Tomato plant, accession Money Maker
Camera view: vertical (180 deg); turntable rotation: 330 degrees
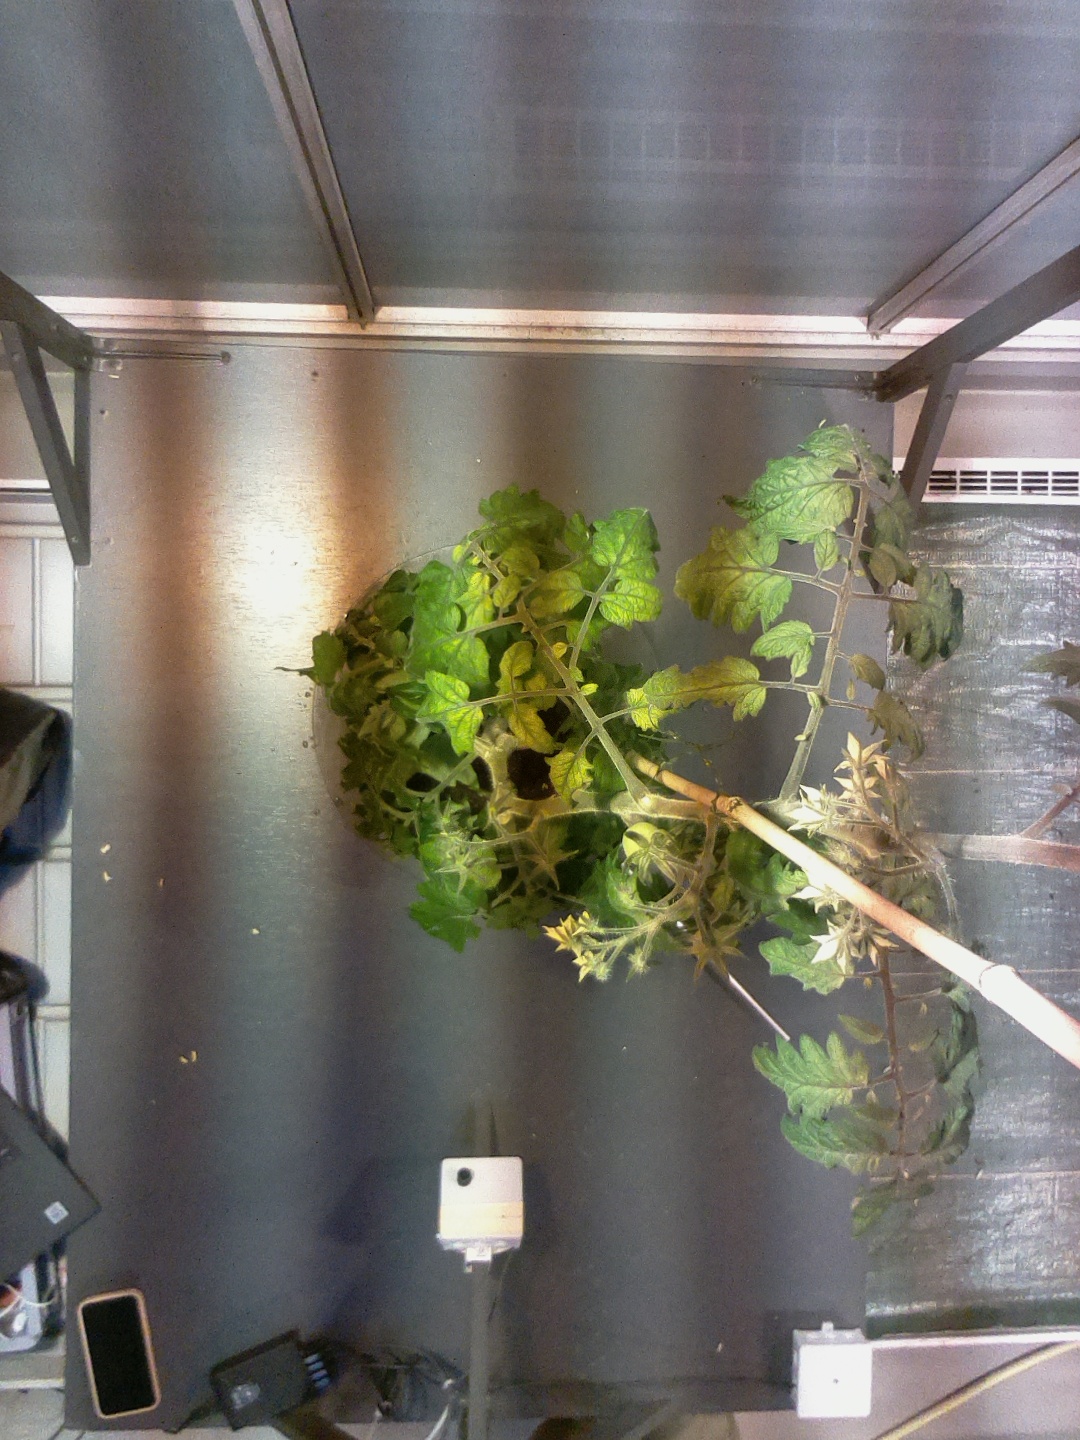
BBCH growth stage 71: 10%-20% of final fruit size